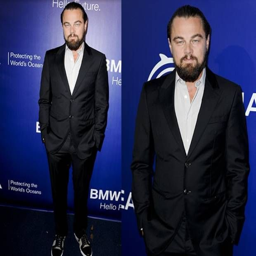
actor dressed in a black suit & hair tied in a ponytail